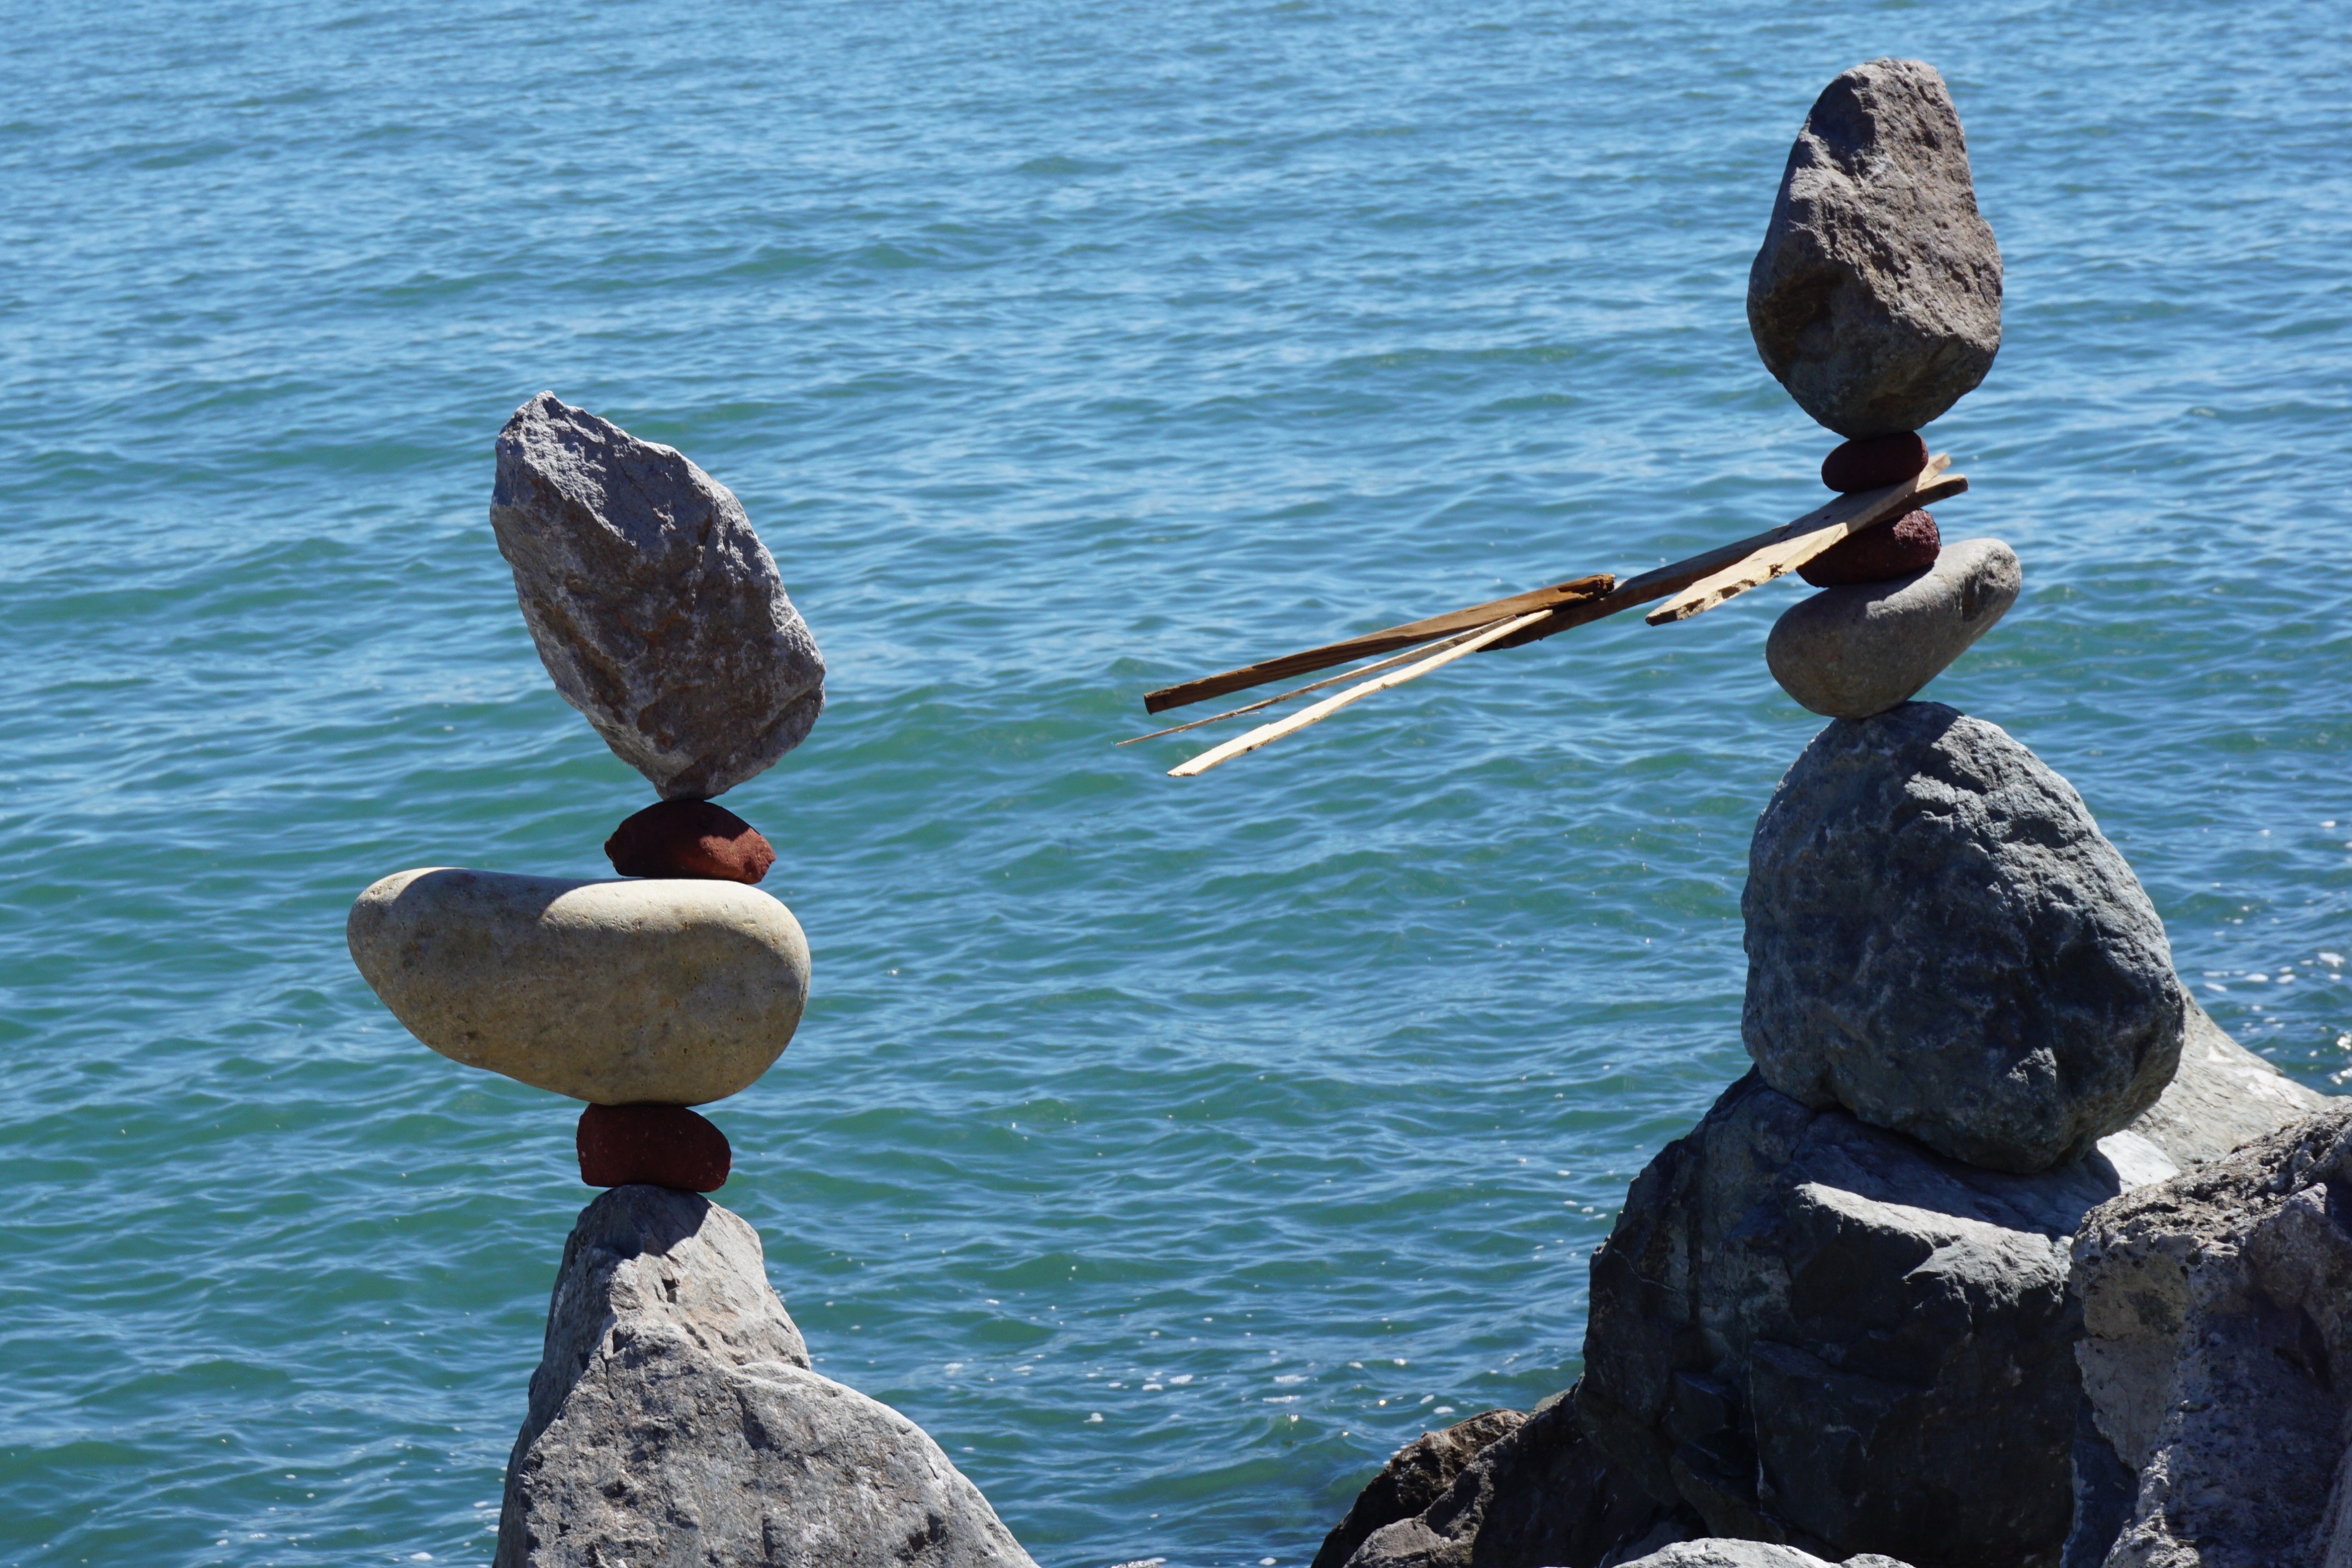
beach, sea, coast, water, nature, ocean, bird, shore, coastal, seabird, stone, summer, vacation, wildlife, blue, stack, fauna, rocks, cormorant, albatross